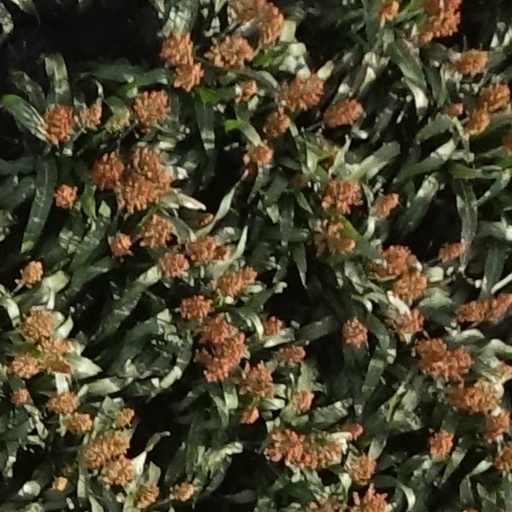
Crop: sorghum